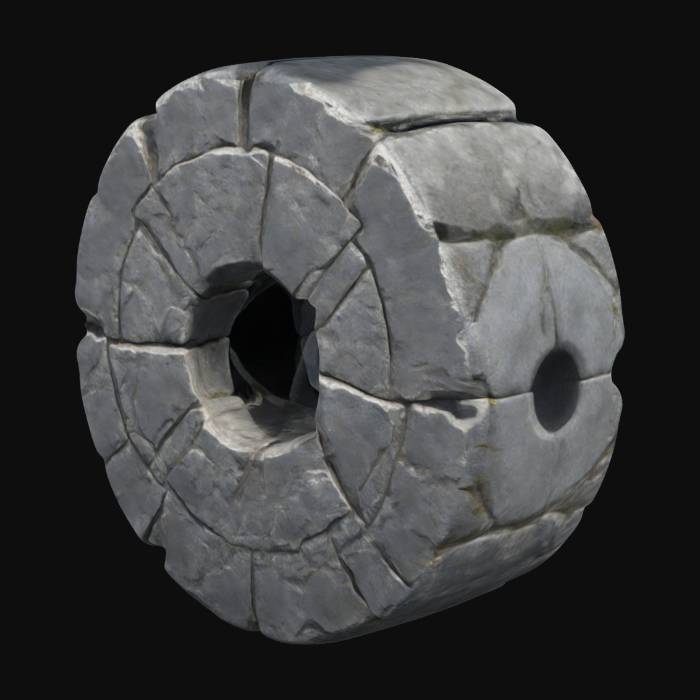
미적 점수 (1~10점): 7